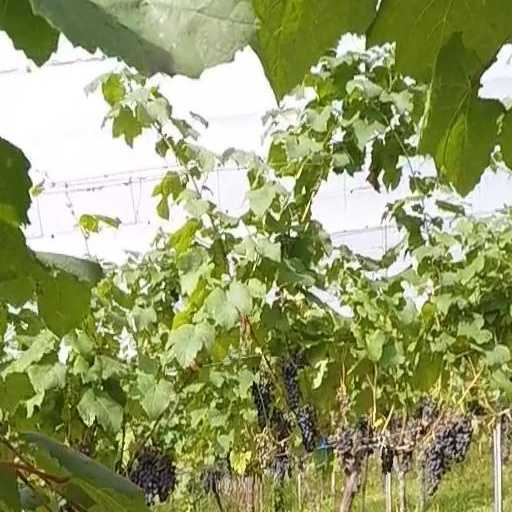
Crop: grape